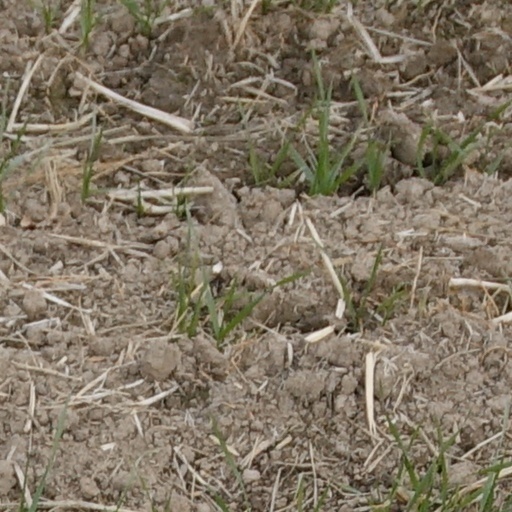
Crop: wheat